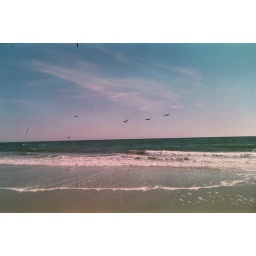
The ocean at Muriells Islet, SC. Those birds in the sky are Pelicans!